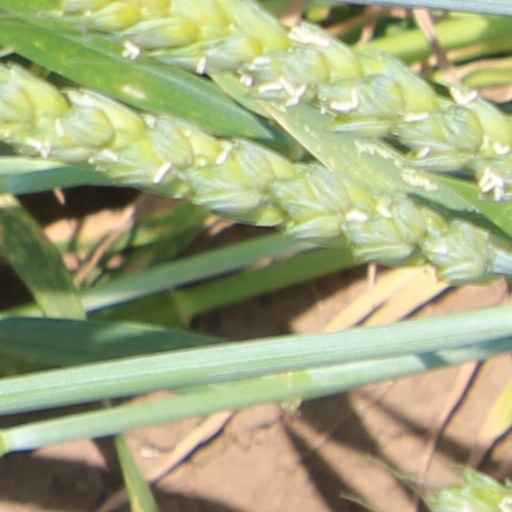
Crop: wheat